James Edwin Campbell (poet)

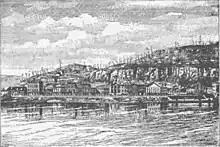
19th-century illustration of Pomeroy, Ohio, from the Ohio River

James Edwin Campbell was born on September 28, 1867, in the Kerr's Run section of Pomeroy, Ohio, to James Edward Campbell and his wife, Aletha "Letha" Esther Starks Campbell. His parents were both born across the Ohio River in Virginia (present-day West Virginia) prior to the American Civil War. Campbell had two older brothers, Charles William Campbell and John C. Campbell. Campbell was raised in Kerr's Run, part of Pomeroy's First Ward. His childhood playmate, future West Virginia state auditor J. S. Darst, cited Campbell as a person who rose to prominence in spite of his early unfavorable environment, and described the "Bloody First" ward of Pomeroy as "tough". Campbell completed his primary education from first to eighth grade at Kerr's Run Colored School, and his secondary education at Pomeroy Academy, where he graduated in 1884.